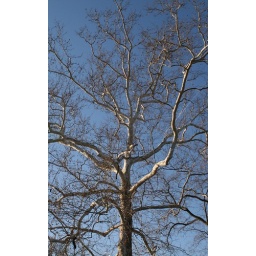
I love the natural elegance that this gorgeous white tree displays against the blue sky of a cold winter's day.